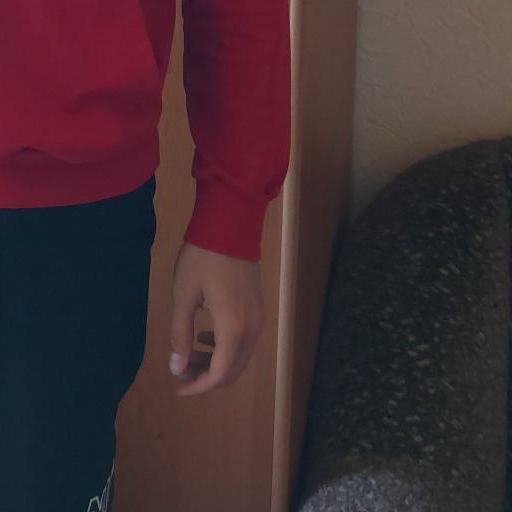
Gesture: no_gesture